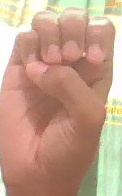
ASL sign: E